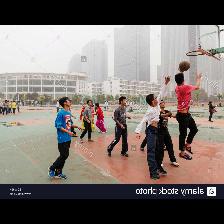
Label: Human